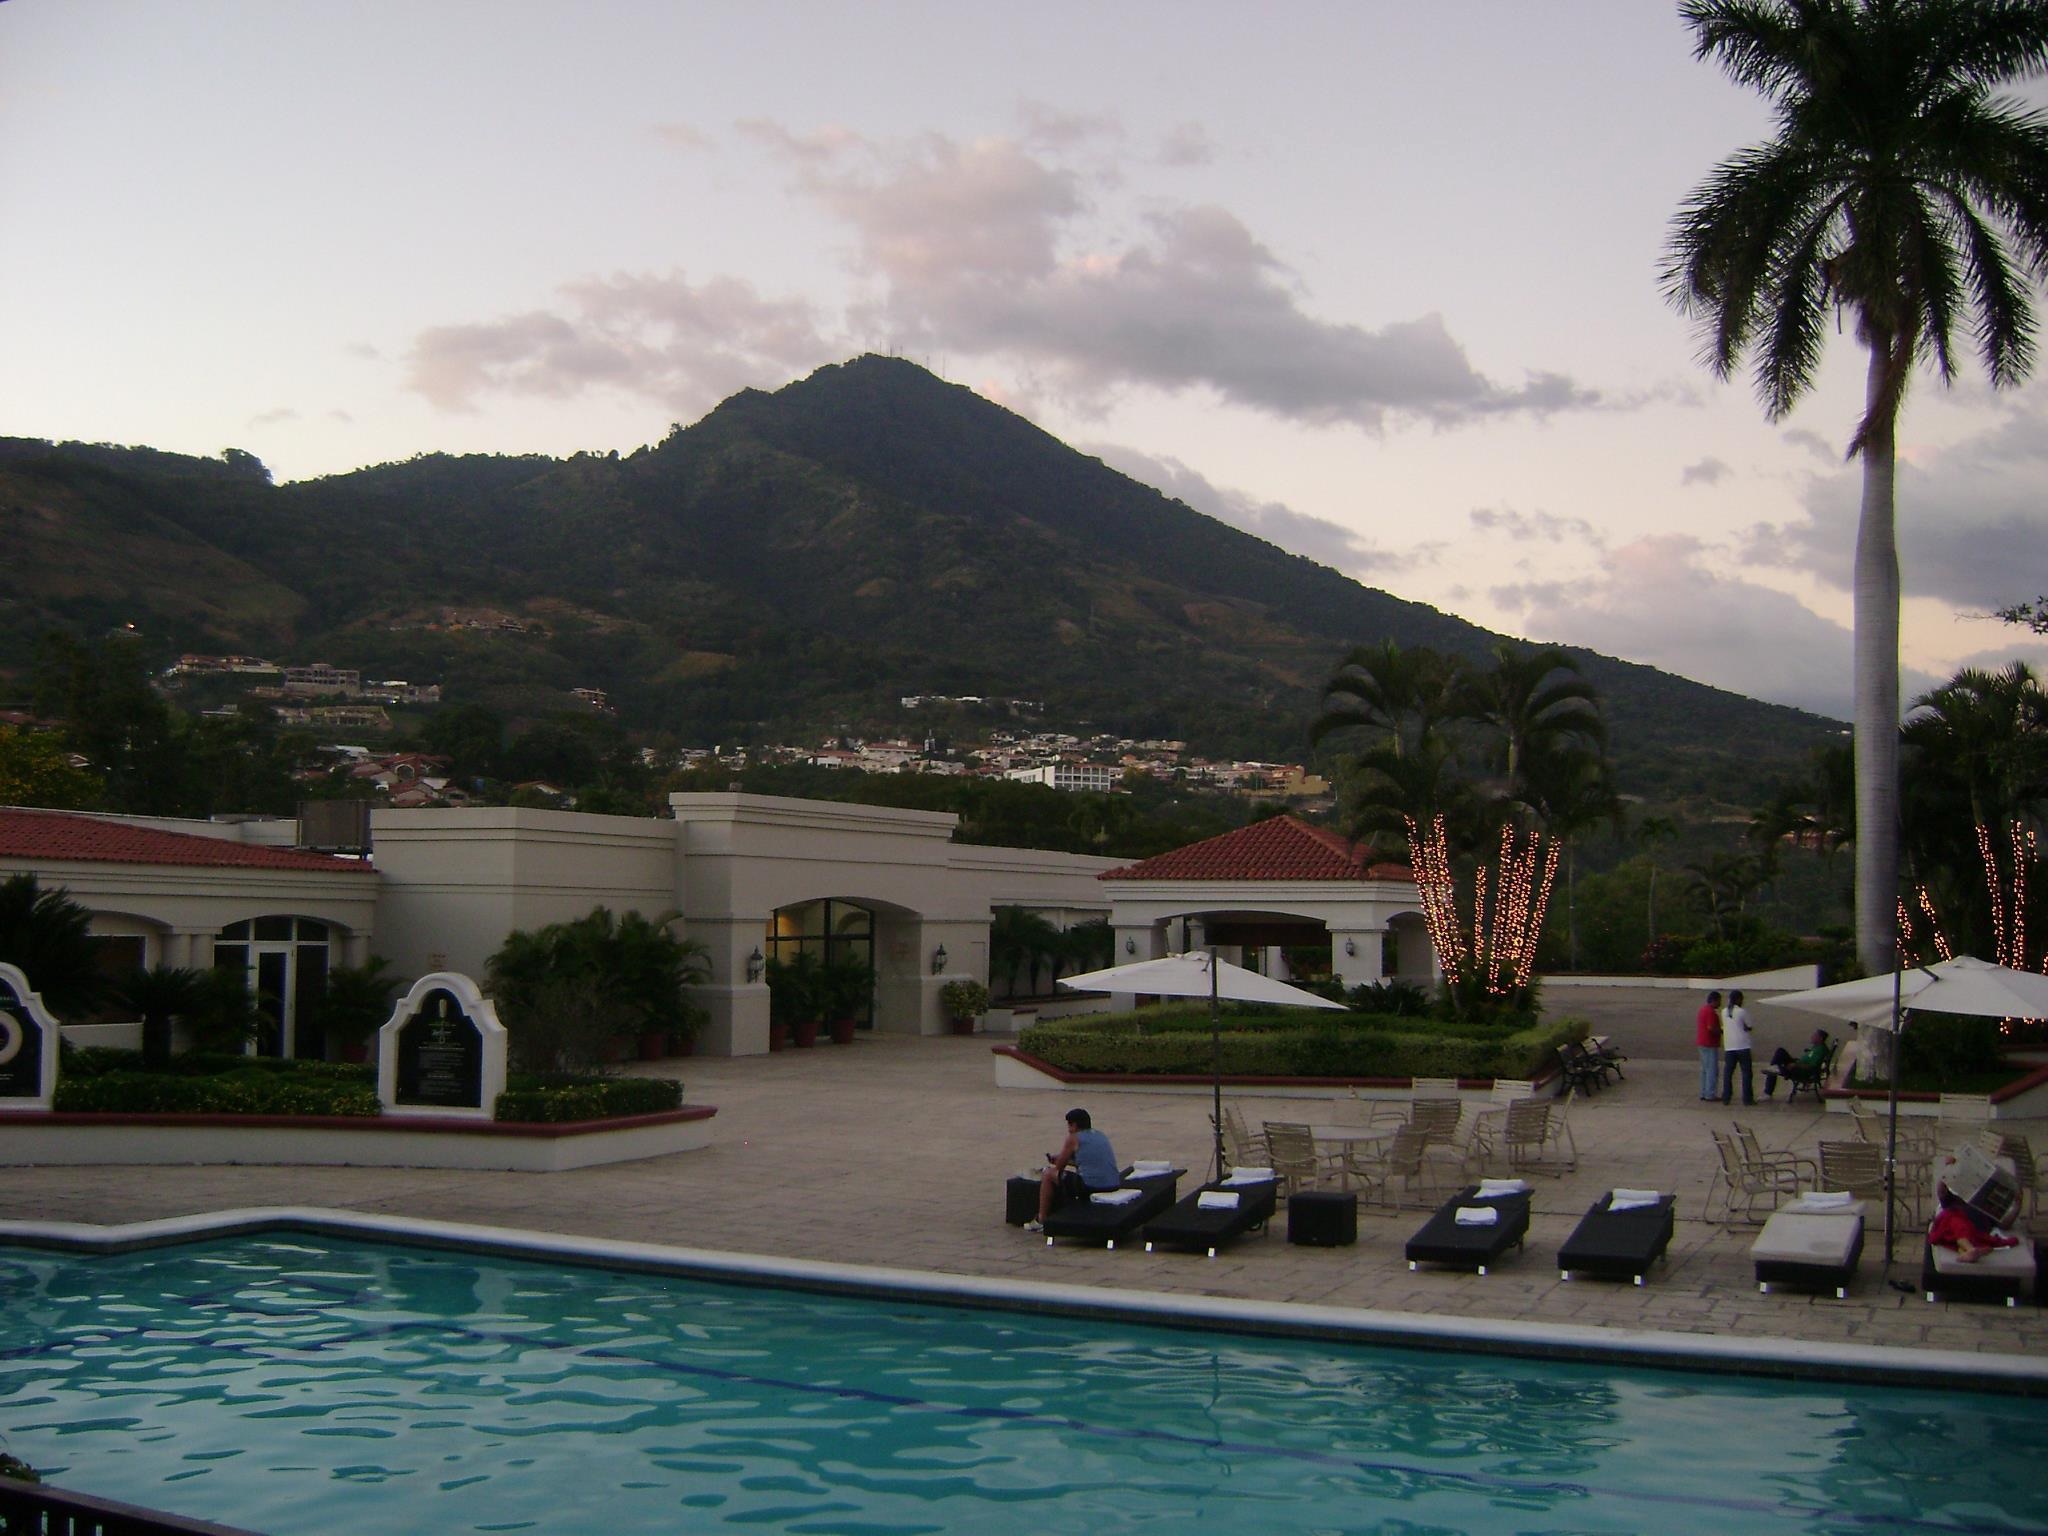
sea, vacation, swimming pool, bay, resort, estate